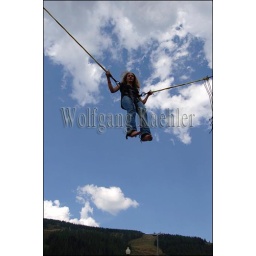
Usa, idaho, near sandpoint, schweitzer mountain resort, teenager bungee jumping